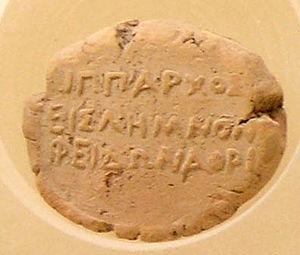
Jeton de terre cuite de l'hipparque (commandant de cavalerie) Pheidon à Lemnos, responsable de l'entraînement des recrues de cavalerie le long de la Voie Panathénaïque. Musée de l'Agora antique d'Athènes. Another version here: